Samoa

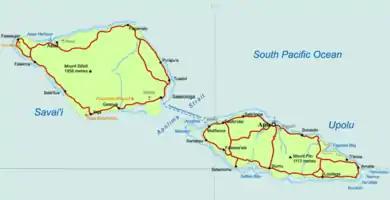
A map of Samoa

The 1960 constitution, which formally came into force with independence from New Zealand in 1962, builds on the British pattern of parliamentary democracy, modified to take account of Samoan customs. The national modern Government of Samoa is referred to as the "Malo".